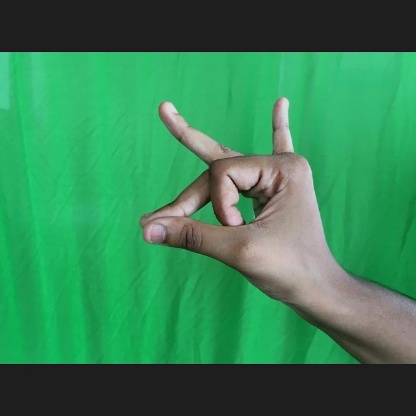
Mudra: Bramaram